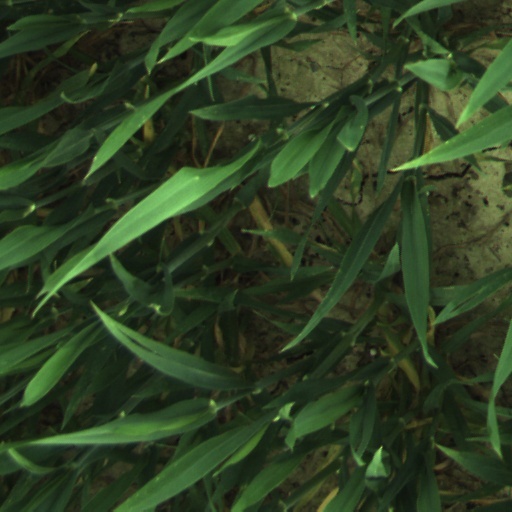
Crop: wheat